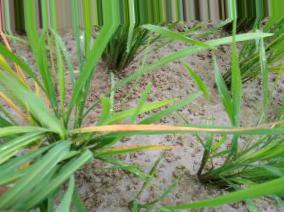
Nhãn: Tungro virus